Sacred Defence Week

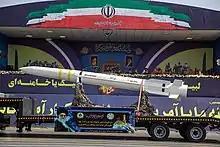
Parade during Sacred Defence Week (2019)

The Sacred Defence Week ( "Hafte Defâ Moqaddas", also translated "Holy Defence Week") is an Iranian annual commemoration of the 1980–1988 Iran–Iraq War (often called "the Sacred Defence" in Iran). It is marked by military parades. It is set by the Iranian calendar and begins on Shahrivar 31.